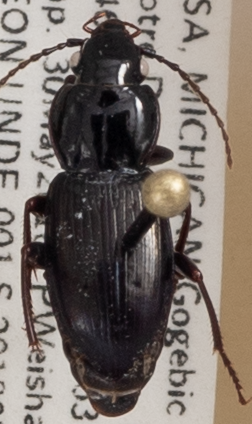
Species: Pterostichus pensylvanicus
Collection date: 2018-05-30 04:00:00
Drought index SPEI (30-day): -1.45
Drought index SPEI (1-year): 0.39
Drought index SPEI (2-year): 2.09